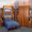
Label: bed